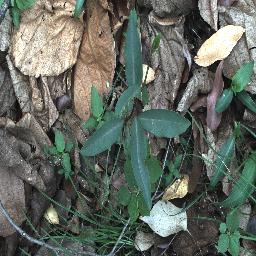
Label: rubber_vine